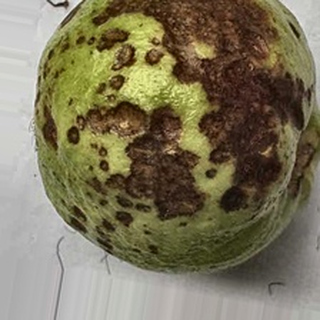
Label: guava_anthracnose